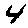
Label: 4